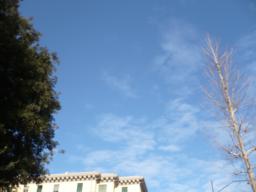
Label: Background_without_leaves